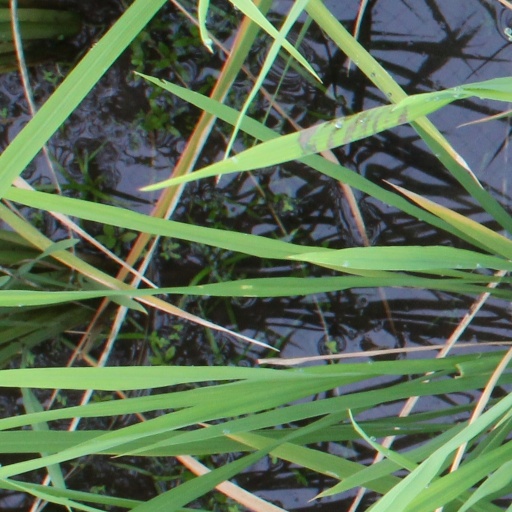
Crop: rice